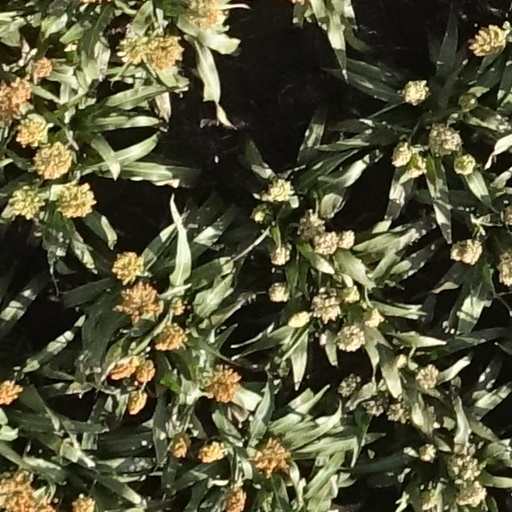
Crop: sorghum